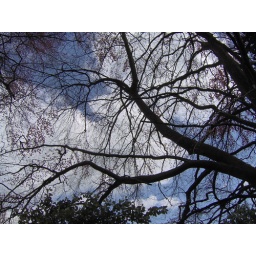
tree against the sky